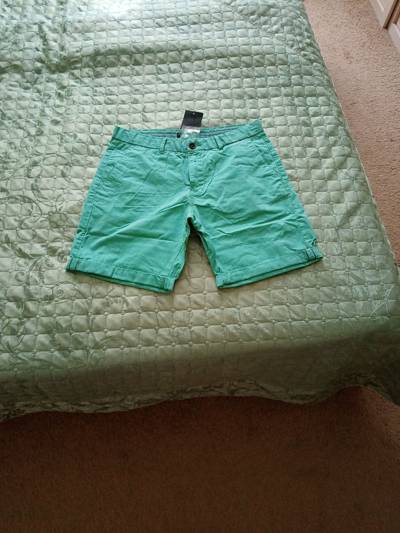
Waste category: clothes